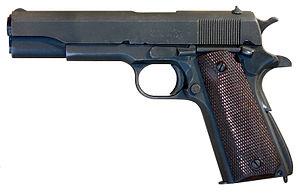
Le rechargement par recul est un système de réarmement des armes à feu automatiques et semi-automatique, dans lequel une partie de l'énergie du recul est récupérée et utilisée pour réamorcer l'arme.